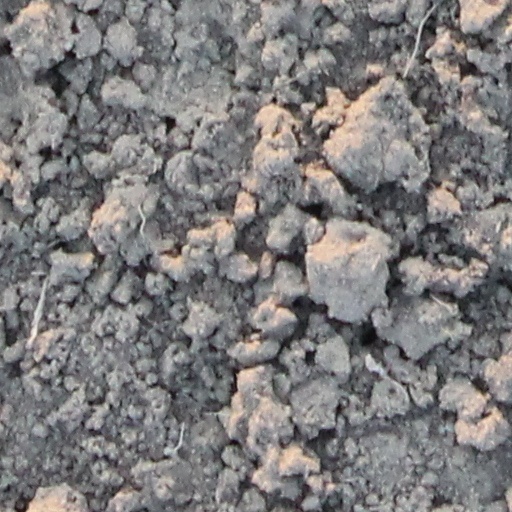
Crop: wheat